Henry Fairfax, 4th Lord Fairfax of Cameron

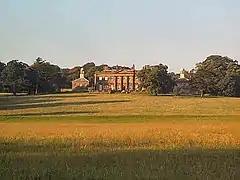
Denton Hall today

He was born the son of Henry Fairfax, of York, Rector of Bolton Percy, Yorkshire and Lady Mary Cholmondeley (1593-1649) and educated at Gray's Inn.